Direct Rail Services

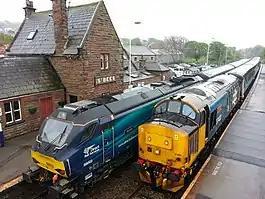
DRS Class 37 and Class 68 cross with Mark 2 passenger stock at on the Cumbrian Coast line.

In 2007, seven Mark 3 carriages from Virgin Trains were refurbished at the Oxley depot. The following year saw the coaches used to operate charter services under the Stobart Rail banner, however, the Stobart Rail operation ceased in July 2008.